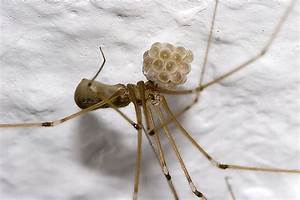
Label: spider